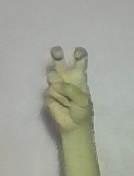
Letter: toot